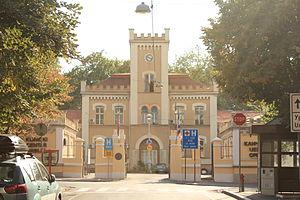
Danilo Vladisavljević était un architecte serbe.
Les monuments culturels protégés constituent une catégorie de monuments de Serbie inscrits sur une liste de monuments bénéficiant de la protection de l'État. Il s'agit d'une troisième catégorie de monuments protégés classés, par leur importance, après les monuments culturels d'importance exceptionnelle et les monuments culturels de grande importance.
Le bâtiment de la caserne du Génie à Niš se trouve à Niš, dans la municipalité de Palilula et dans le district de Nišava, en Serbie. Il est inscrit sur la liste des monuments culturels protégés de la République de Serbie.